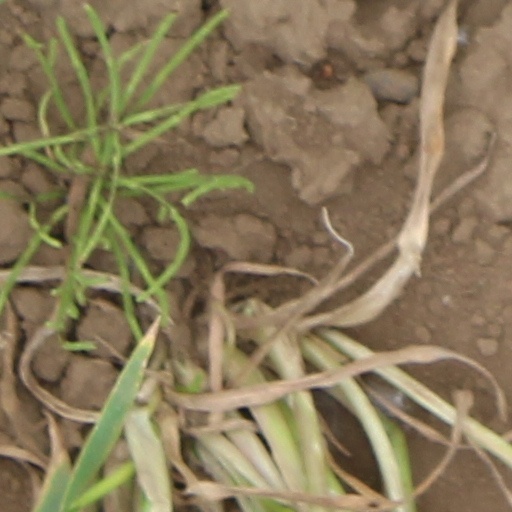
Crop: wheat